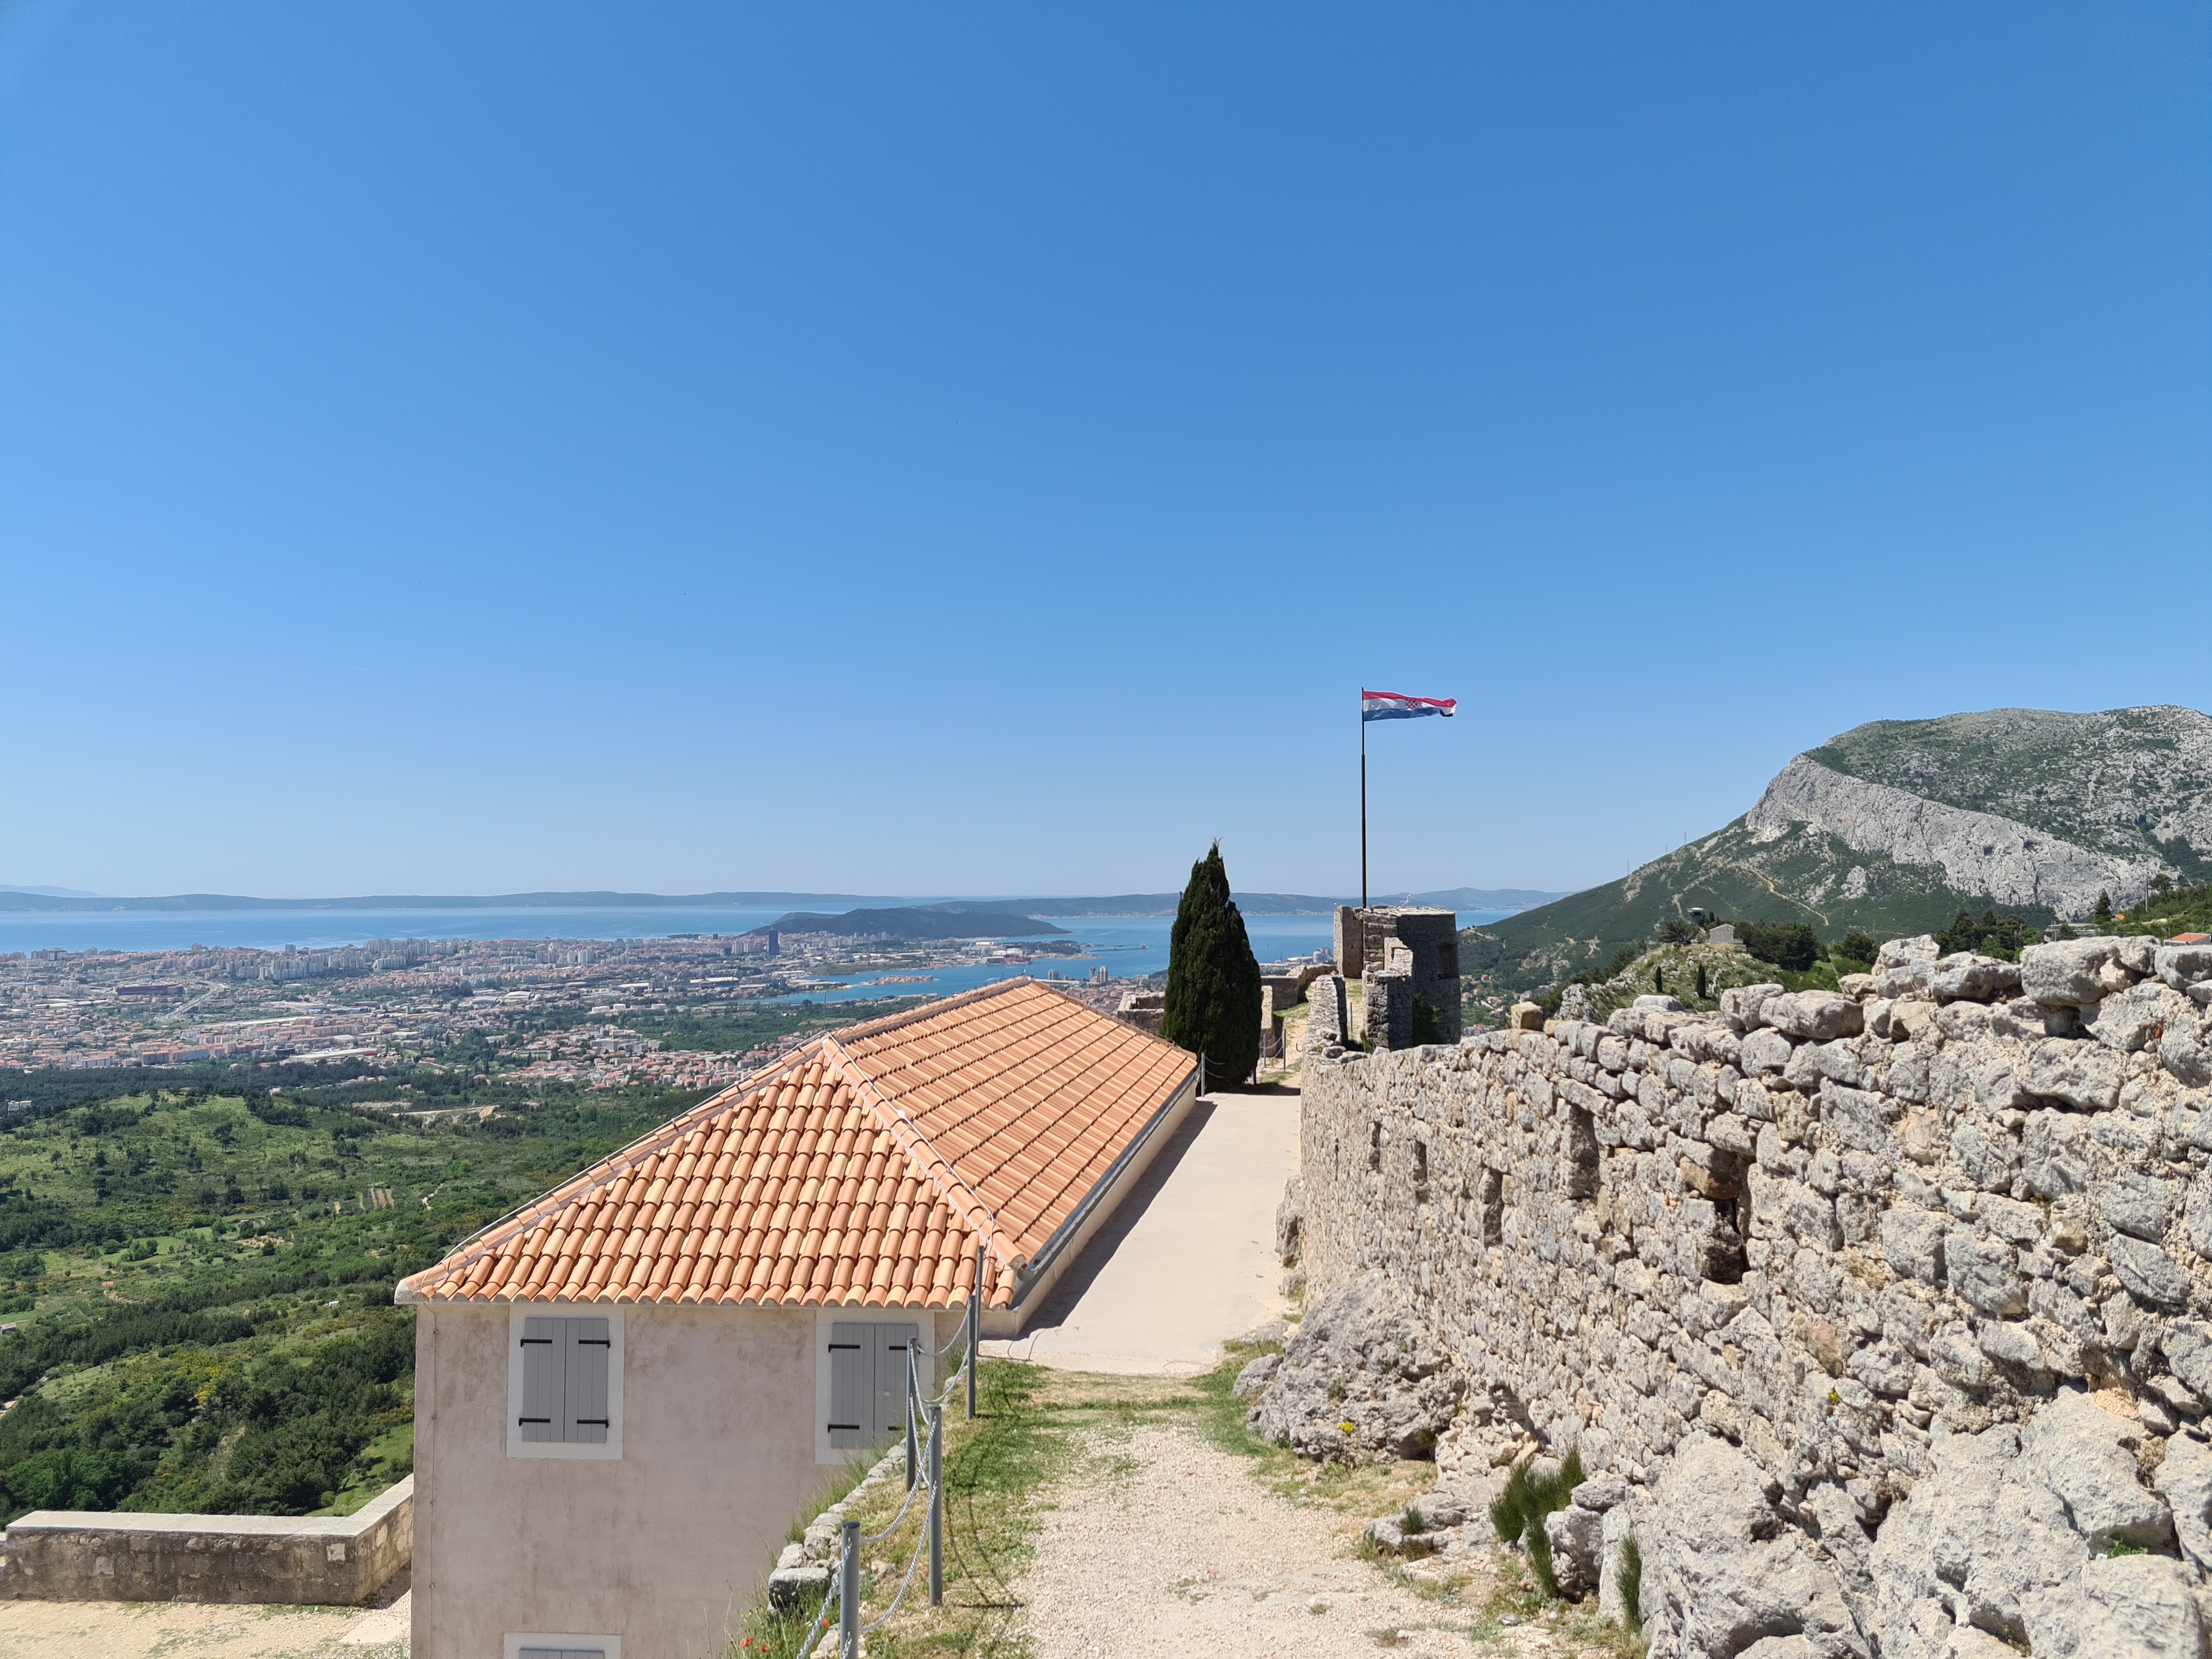
natural, sky, plant, azure, slope, wood, wall, terrain, house, window, mountain, landscape, building, rural area, tree, roof, horizon, hill, mountain range, travel, road, hill station, wilderness, fell, rock, cottage, coast, vacation, village, stone wall, headland, tourism, cape, ocean, history, city, ancient history, sea, klippe, mountain village, chaparral